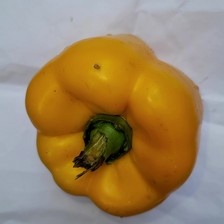
Label: capsicum